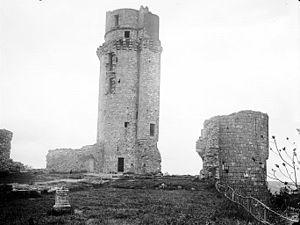
Prise de vue du château de Montlhéry avant 1897, par Félix Martin-Sabon.
Cet article recense les monuments historiques de France classés en 1840, la première protection de ce type dans le pays.
L'Île-de-France est une région historique et administrative française. Il s'agit d'une région très fortement peuplée, qui représente à elle seule 18,8 % de la population de la France métropolitaine sur seulement 2,2 % de sa superficie, ce qui en fait la région la plus peuplée et la plus densément peuplée de France. Ses habitants sont appelés les Franciliens. Parfois désignée improprement comme la « région parisienne », elle est fortement centralisée sur l'agglomération parisienne, qui s'étend sur 23,7 % de la surface régionale, mais où habite 88,6 % de sa population. L'aire urbaine de Paris recouvre, quant à elle, la quasi-totalité de la superficie francilienne et des portions de régions limitrophes.
Le château de Montlhéry est un château fort français situé dans la commune de Montlhéry, au cœur de l'ancien pays de Hurepoix, sur la rive gauche de l'Orge, dans le département de l'Essonne et la région d'Île-de-France.